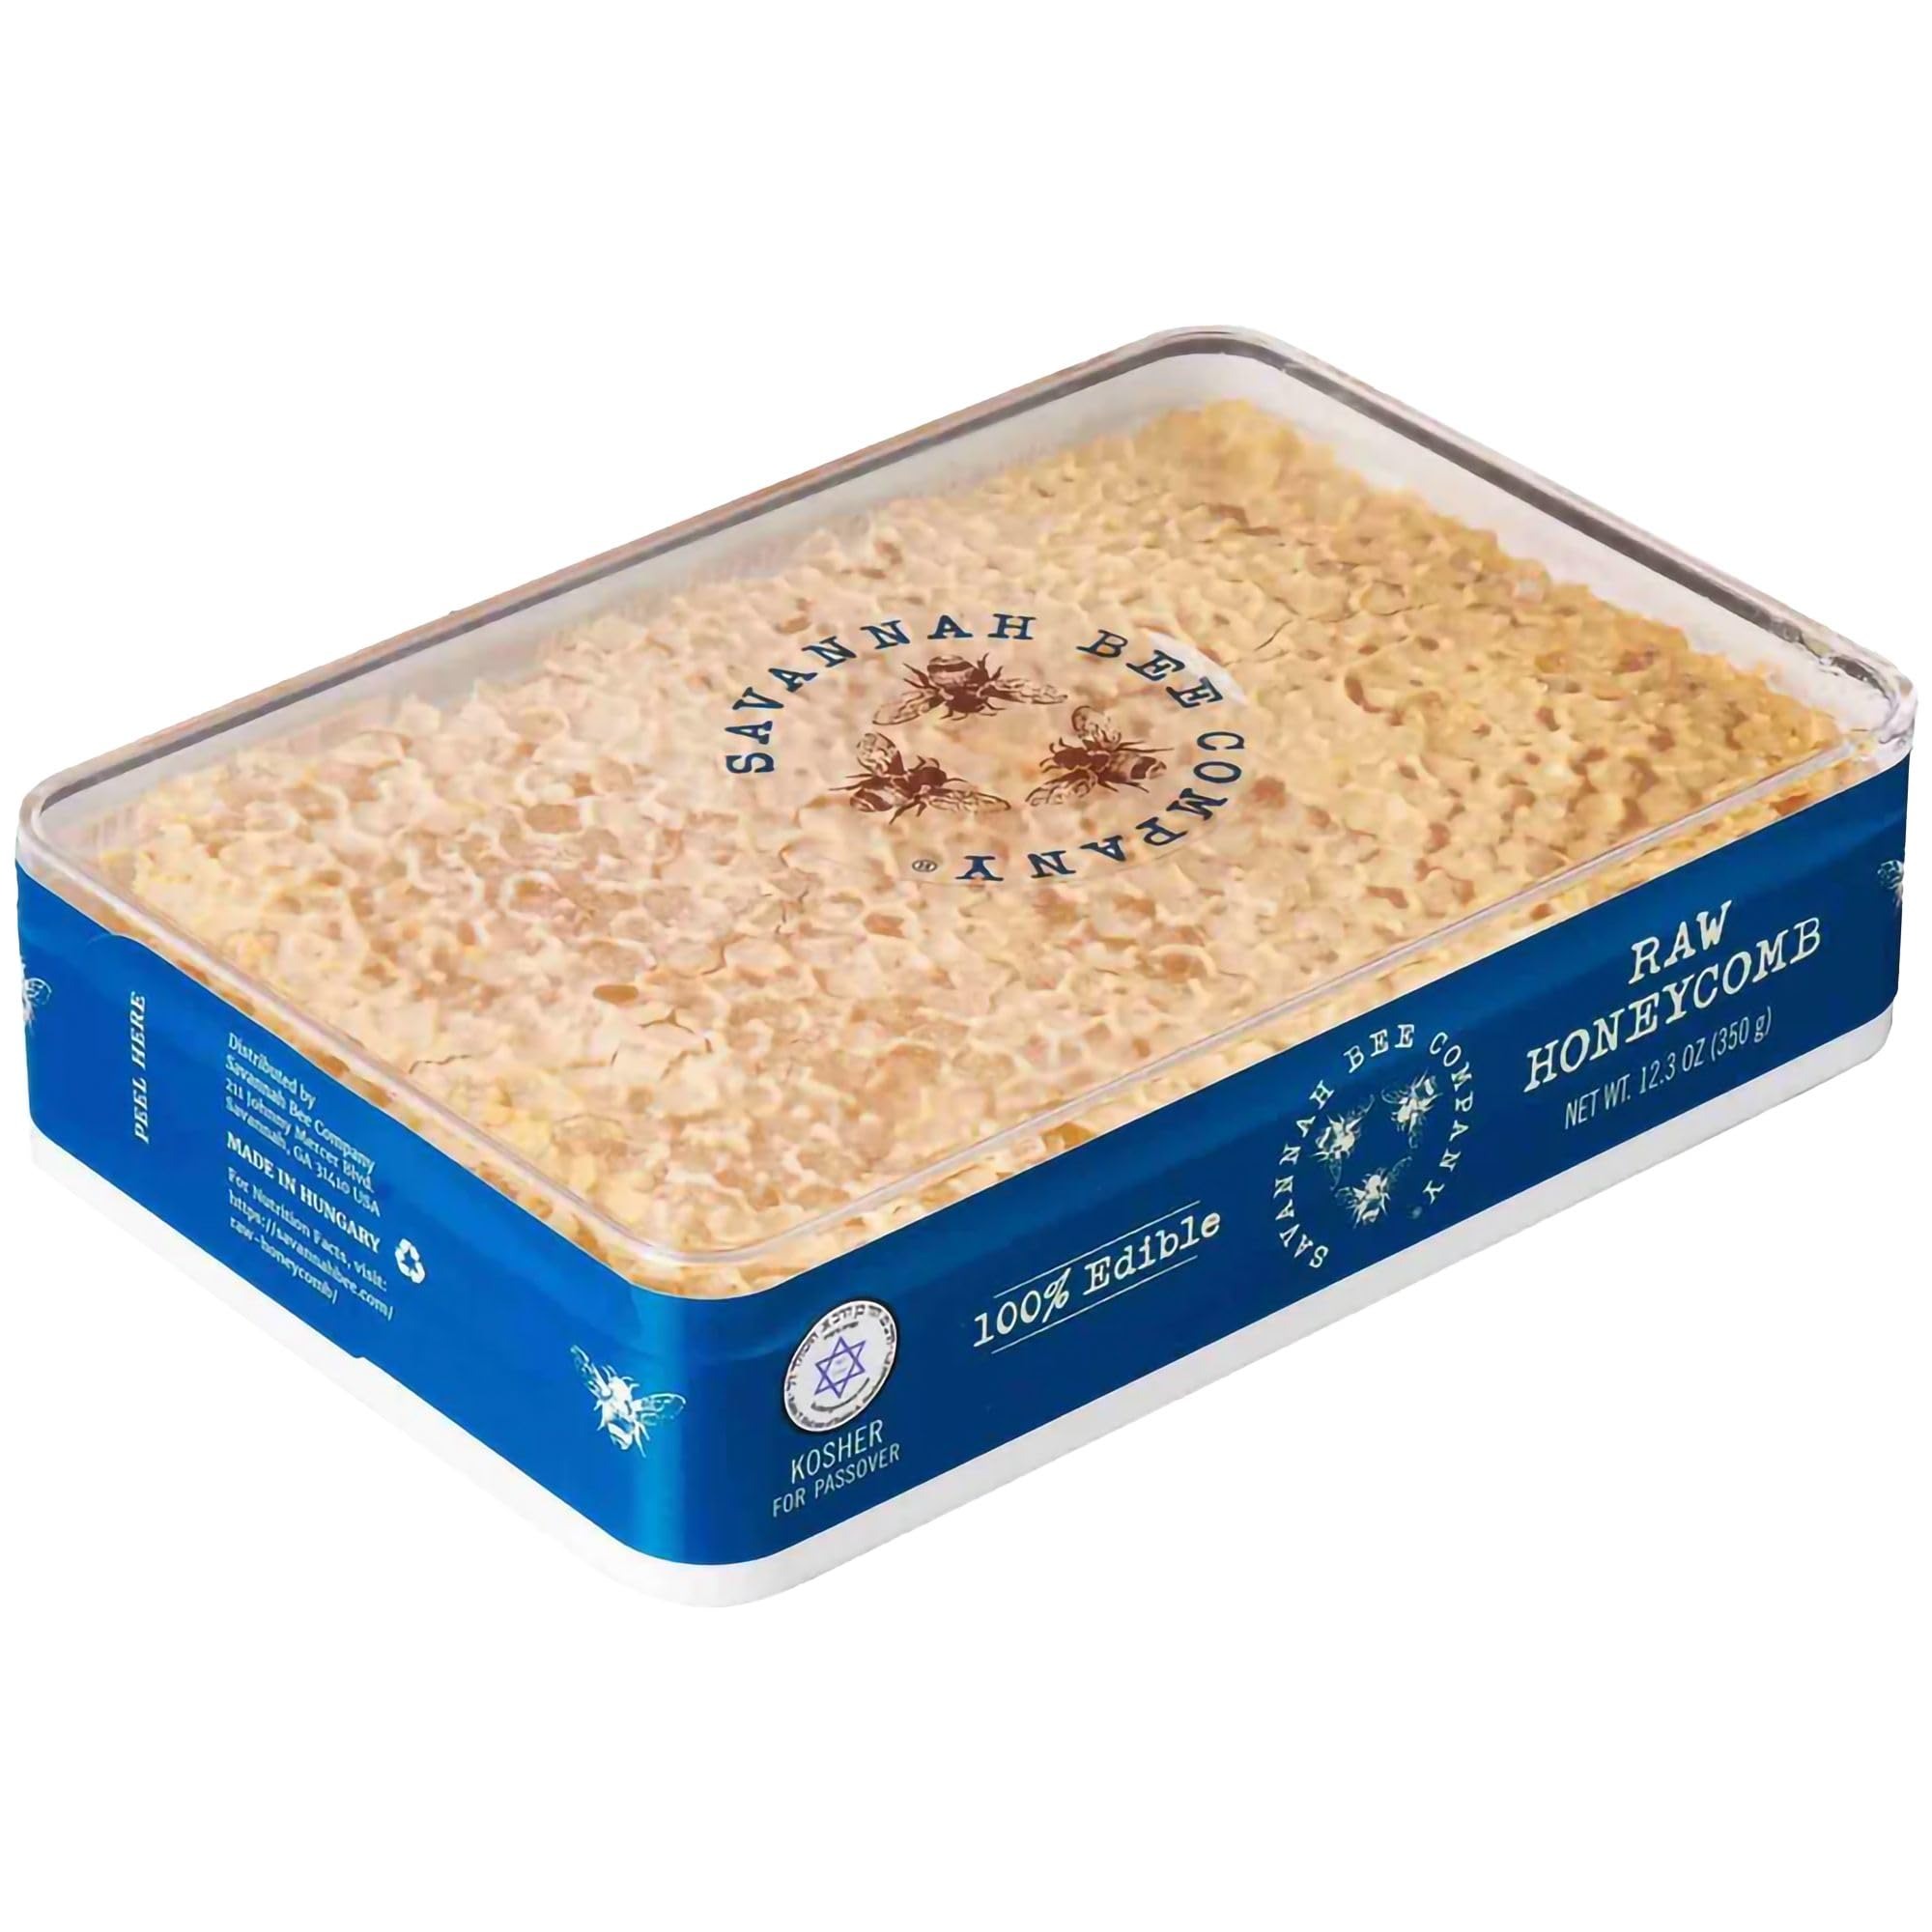
Item Name: SAVANNAH BEE CO Honey Comb Acacia, 15 OZ
Bullet Point 1: RAW HONEY - Enjoy the miracle of honey in its most natural state with a gorgeous hunk of raw honeycomb sourced from Hungary.
Bullet Point 2: ALL NATURAL - Spread it on warm bread, plop into salads, or just dig in with a spoon—yes, you can eat the wax!
Bullet Point 3: 100% PURE - The walls of honeycomb’s hexagonal cells are only .002-inch thick but can support 25 times their own weight.
Bullet Point 4: KITCHEN ESSENTIAL - The honey comb has a more complex flavor than natural honey. Eat it raw, drip the organic honey as a toast spread, crush it over fruits or ice cream, or enjoy with brie cheese.
Product Description: Introducing Pure Raw Acacia Honeycomb by Savannah Bee. Carefully sourced from the lush forests of Hungary, this honeycomb is expertly crafted from the natural nectar of acacia trees, renowned for producing honey of exceptional quality. Each piece of honeycomb is meticulously hand-cut and sealed to ensure its unparalleled freshness upon arrival. Our unwavering commitment to delivering the finest organic honeycomb ensures a remarkable experience, right at your doorstep. The honeycomb comes conveniently in a tray, providing easy handling and storage. Indulge in the pure essence of nature with our 100% pure honeycomb, unfiltered to preserve its natural goodness. Immerse yourself in the unique, light, and subtle flavors that make this honeycomb truly exceptional. Unlike other honeycombs, our product has a reduced tendency to crystallize, maintaining its smooth and velvety texture. However, if desired, a gentle immersion in warm water effortlessly restores its delightful consistency. Beyond its remarkable taste, our honeycomb offers a wealth of nutritional benefits. Packed with rich and complex vitamins, it serves as a wholesome addition to your daily diet, promoting overall well-being and vitality. Discover the versatility of our honeycomb, adding a new dimension to your culinary creations. Whether enjoyed straight from the comb, delicately drizzled over your favorite toast, or crushed over fresh fruits or indulgent ice cream, its intricate flavor profile elevates every dish. For an exquisite gourmet pairing, savor it alongside Brie cheese, where the contrasting flavors harmoniously intertwine. Immerse yourself in the natural goodness of our unfiltered honeycomb, conveniently presented in a tray for easy handling and storage. Add a touch of unparalleled flavor and luxury to your favorite dishes with our exceptional honeycomb.
Value: 12.3
Unit: Ounce

Price: 28.49